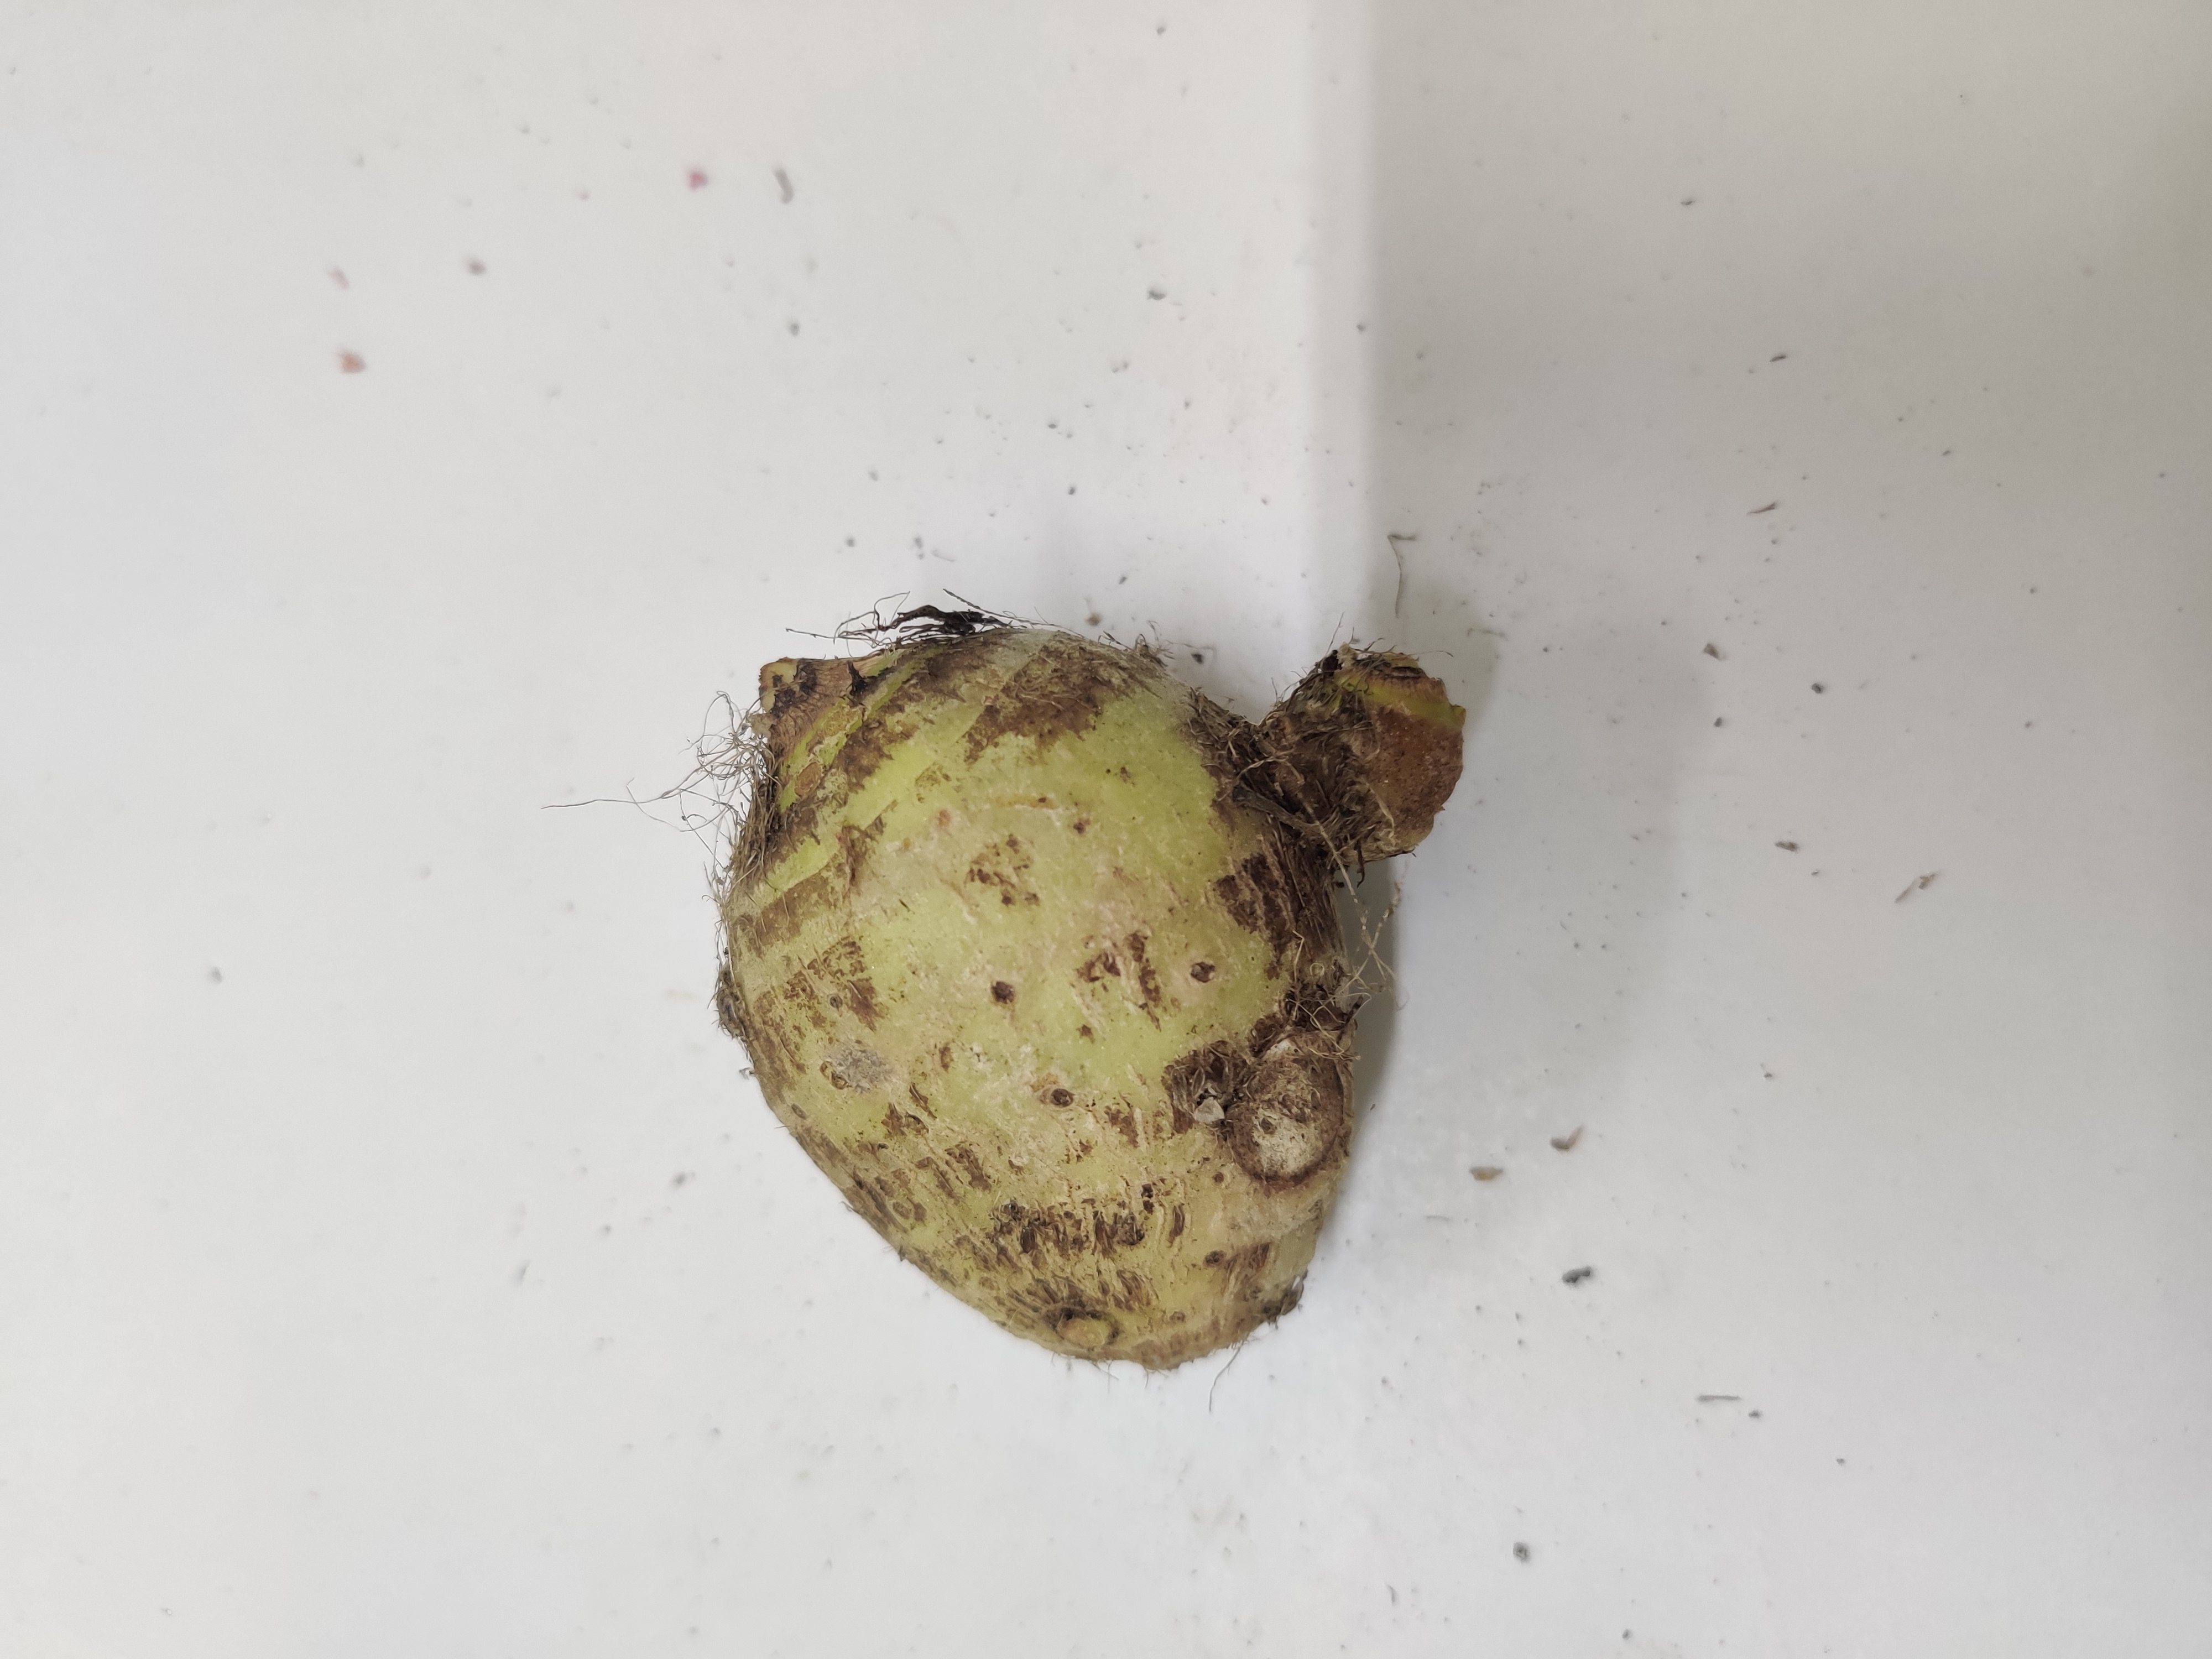
Crop: Taro root
Condition: Severely Damaged